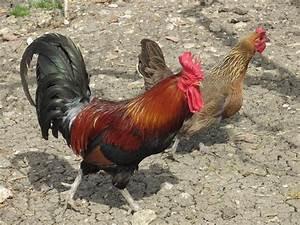
chicken